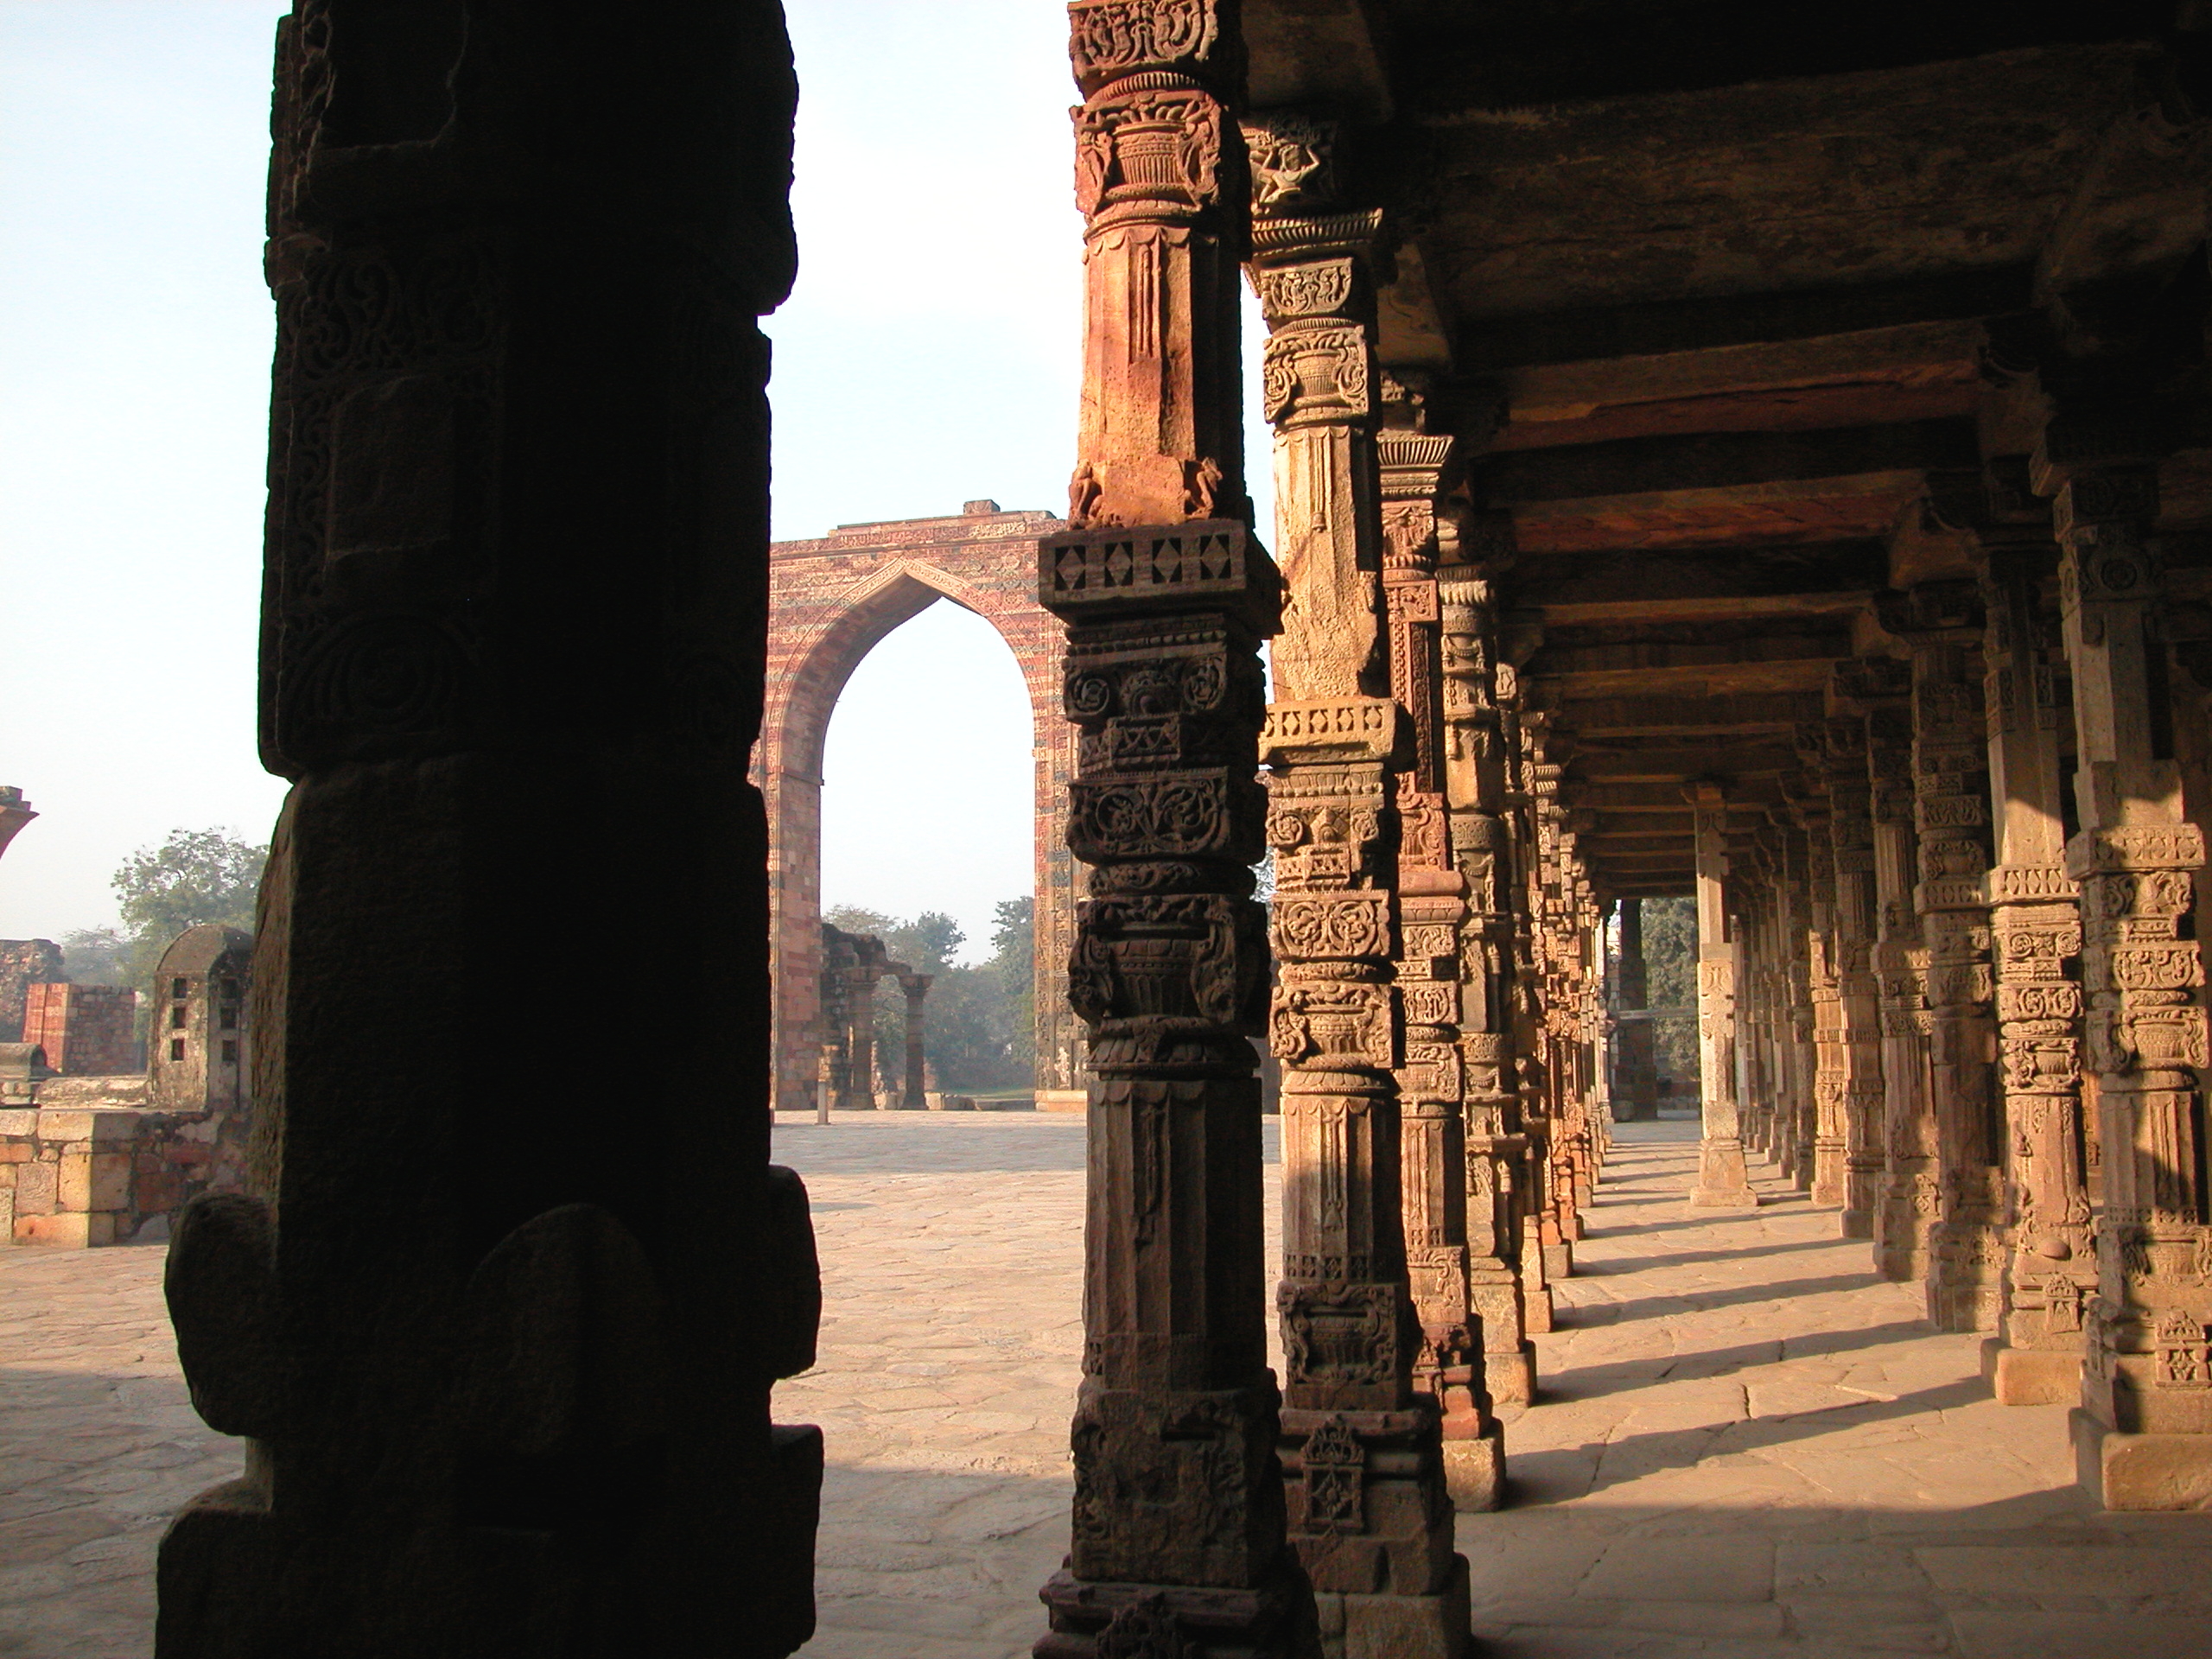
architecture, structure, arch, column, high, landmark, place of worship, sculpture, art, cool image, temple, ruins, hires, india, complex, hi, res, delhi, unescoworldheritage, qutub, minar, ancient history